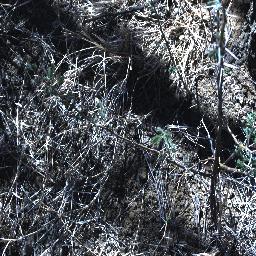
Label: prickly_acacia